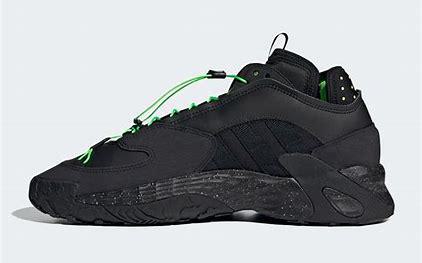
Brand: adidas
Model: Streetball Basketball